2006 Pangandaran earthquake and tsunami

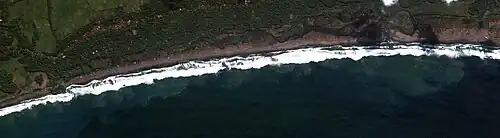
A July 19 satellite image of the Pangandaran coast showing tsunami debris

The earthquake was the result of thrust faulting at the Sunda Trench. A rupture length of approximately (and an unusually low rupture velocity of per second) resulted in a duration of about 185 seconds (just over three minutes) for the event. The shock was centered from the trench, and about from the south coast of the island. A comparison was made with the earlier 2002 Sumatra earthquake, a M7.5 submarine earthquake of a similar size that also occurred along the Sunda Arc and at a shallow depth, but one that did not result in a tsunami.